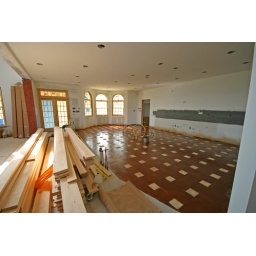
Ski-Esta -- kitchen floor color in process